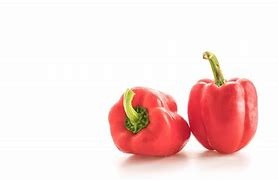
Label: capsicum